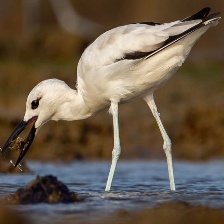
Species: CRAB PLOVER
Scientific name: DROMAS ARDEOLA